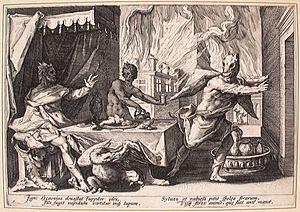
Lycaon. Gravure pour les Métamorphoses d'Ovide, livre I, 209 et suiv.
Dans la mythologie grecque, Lycaon est un roi d'Arcadie. Il passe, selon les versions, pour le fils de Pélasgos et de Mélibée, Cyllène ou Déjanire, ou bien pour un autochtone. Il est le père d'Acacos et de Callisto, la mère d'Arcas.